Carlos Manuel (footballer, born 2000)

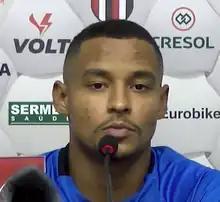
Carlos Manuel in 2023

Carlos Manuel de Resende Teodoro (born 18 August 2000), known as Carlos Manuel or just Carlos, is a Brazilian footballer who plays as a defensive midfielder for Velo Clube.